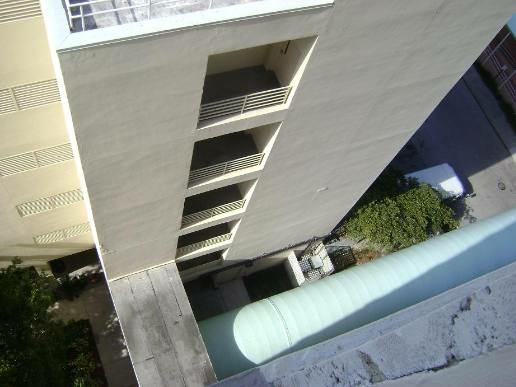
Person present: No